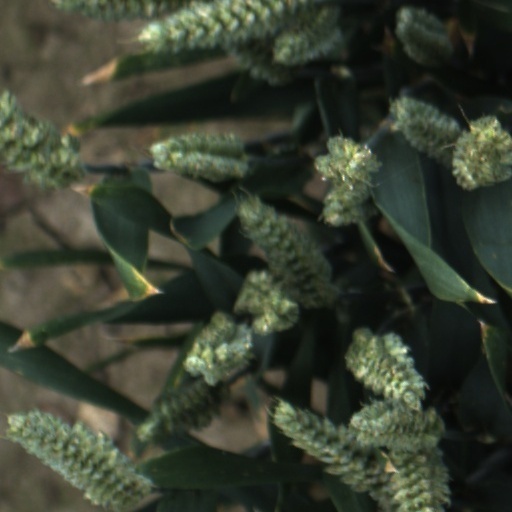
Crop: wheat